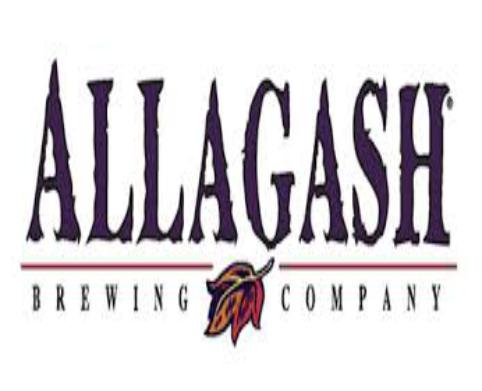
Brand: Allagash
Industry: Food